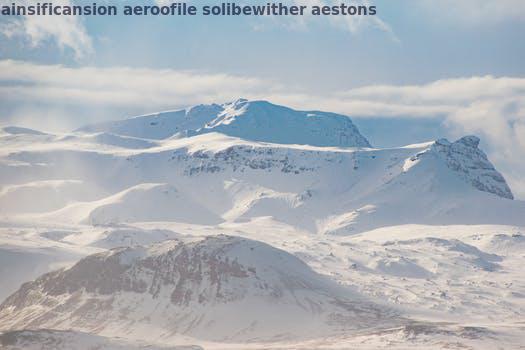
Label: Watermark